Washington Brick Company

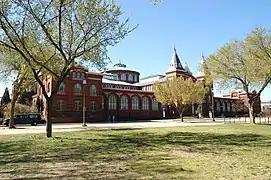
National Museum (now Arts and Industries Building) featuring bricks made by the company

The Washington Brick Company operated from the northeast quadrant of the city. Its manufacturing plant was located off of Boundary Street (now Florida Avenue) where it intersects with H Street NE in what is now the Trinidad neighborhood. The plant covered 10 acres of land in what was at the time rural land. Part of the property was used to mine the fine clay used to make the bricks on site. According to the promoters, it could be mined to a depth of 40 feet. On site, visitors could see several low sheds probably used to dry the bricks, a large building containing an engine and the machine room. The kilns used to fire the bricks were also on-site and the company was building ovens to dry the bricks and no longer rely on sunny days to dry the bricks.